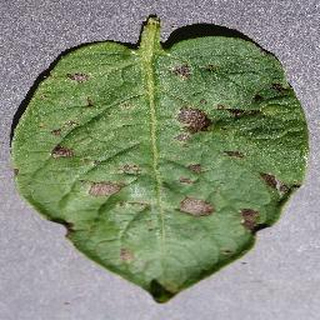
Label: potato_early_blight